Lilian Harvey

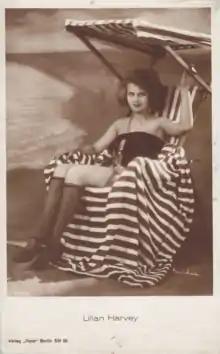
Lilian Harvey, photographed by Alexander Binder. Ross Verlag. Collection EYE Film Institute Netherlands.

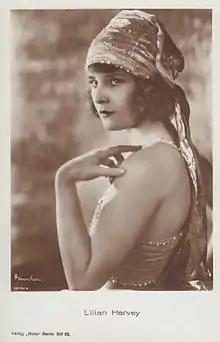
Lilian Harvey, photographed by Alexander Binder. Ross Verlag. Collection EYE Film Institute Netherlands.

After an engagement as a revue dancer in Vienna in 1924, Harvey received her first movie role as the young Jewish girl "Ruth" in the Austrian film "The Curse" directed by Robert Land. Subsequently, she starred in many silent films. In 1925, she was cast in her first leading role in the film "Passion" by Richard Eichberg, alongside Otto Gebühr.